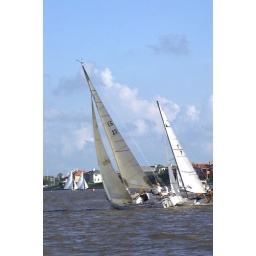
Clear Lake, Texas Wednesday sail boat races in 2006